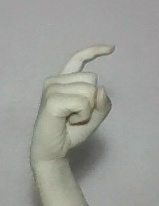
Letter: ra